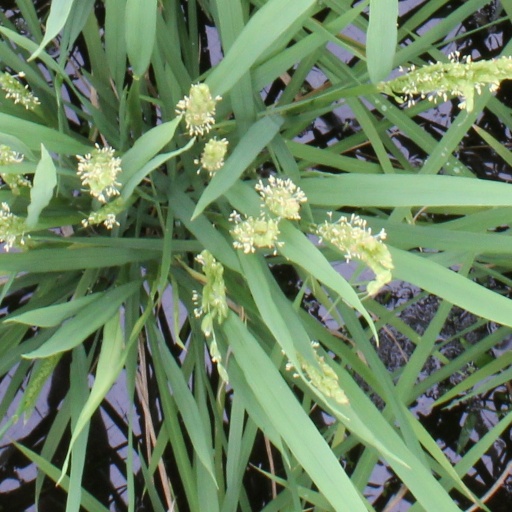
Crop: rice